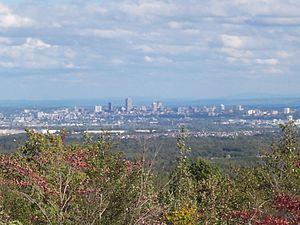
Centre-ville de la ville de Québec (Québec, Canada) vu depuis la base de plein-air La Découverte du quartier de Val-Bélair
Le mont Bélair est une montagne de 485 m située dans le quartier de Val-Bélair, à Québec, au Canada.
La Haute-Saint-Charles est l'un des six arrondissements de Québec.
Val-Bélair est un des 35 quartiers de la ville de Québec, et l'un des quartiers de l'arrondissement de La Haute-Saint-Charles. Cette ancienne ville fut fusionnée à Québec le 1ᵉʳ janvier 2002.